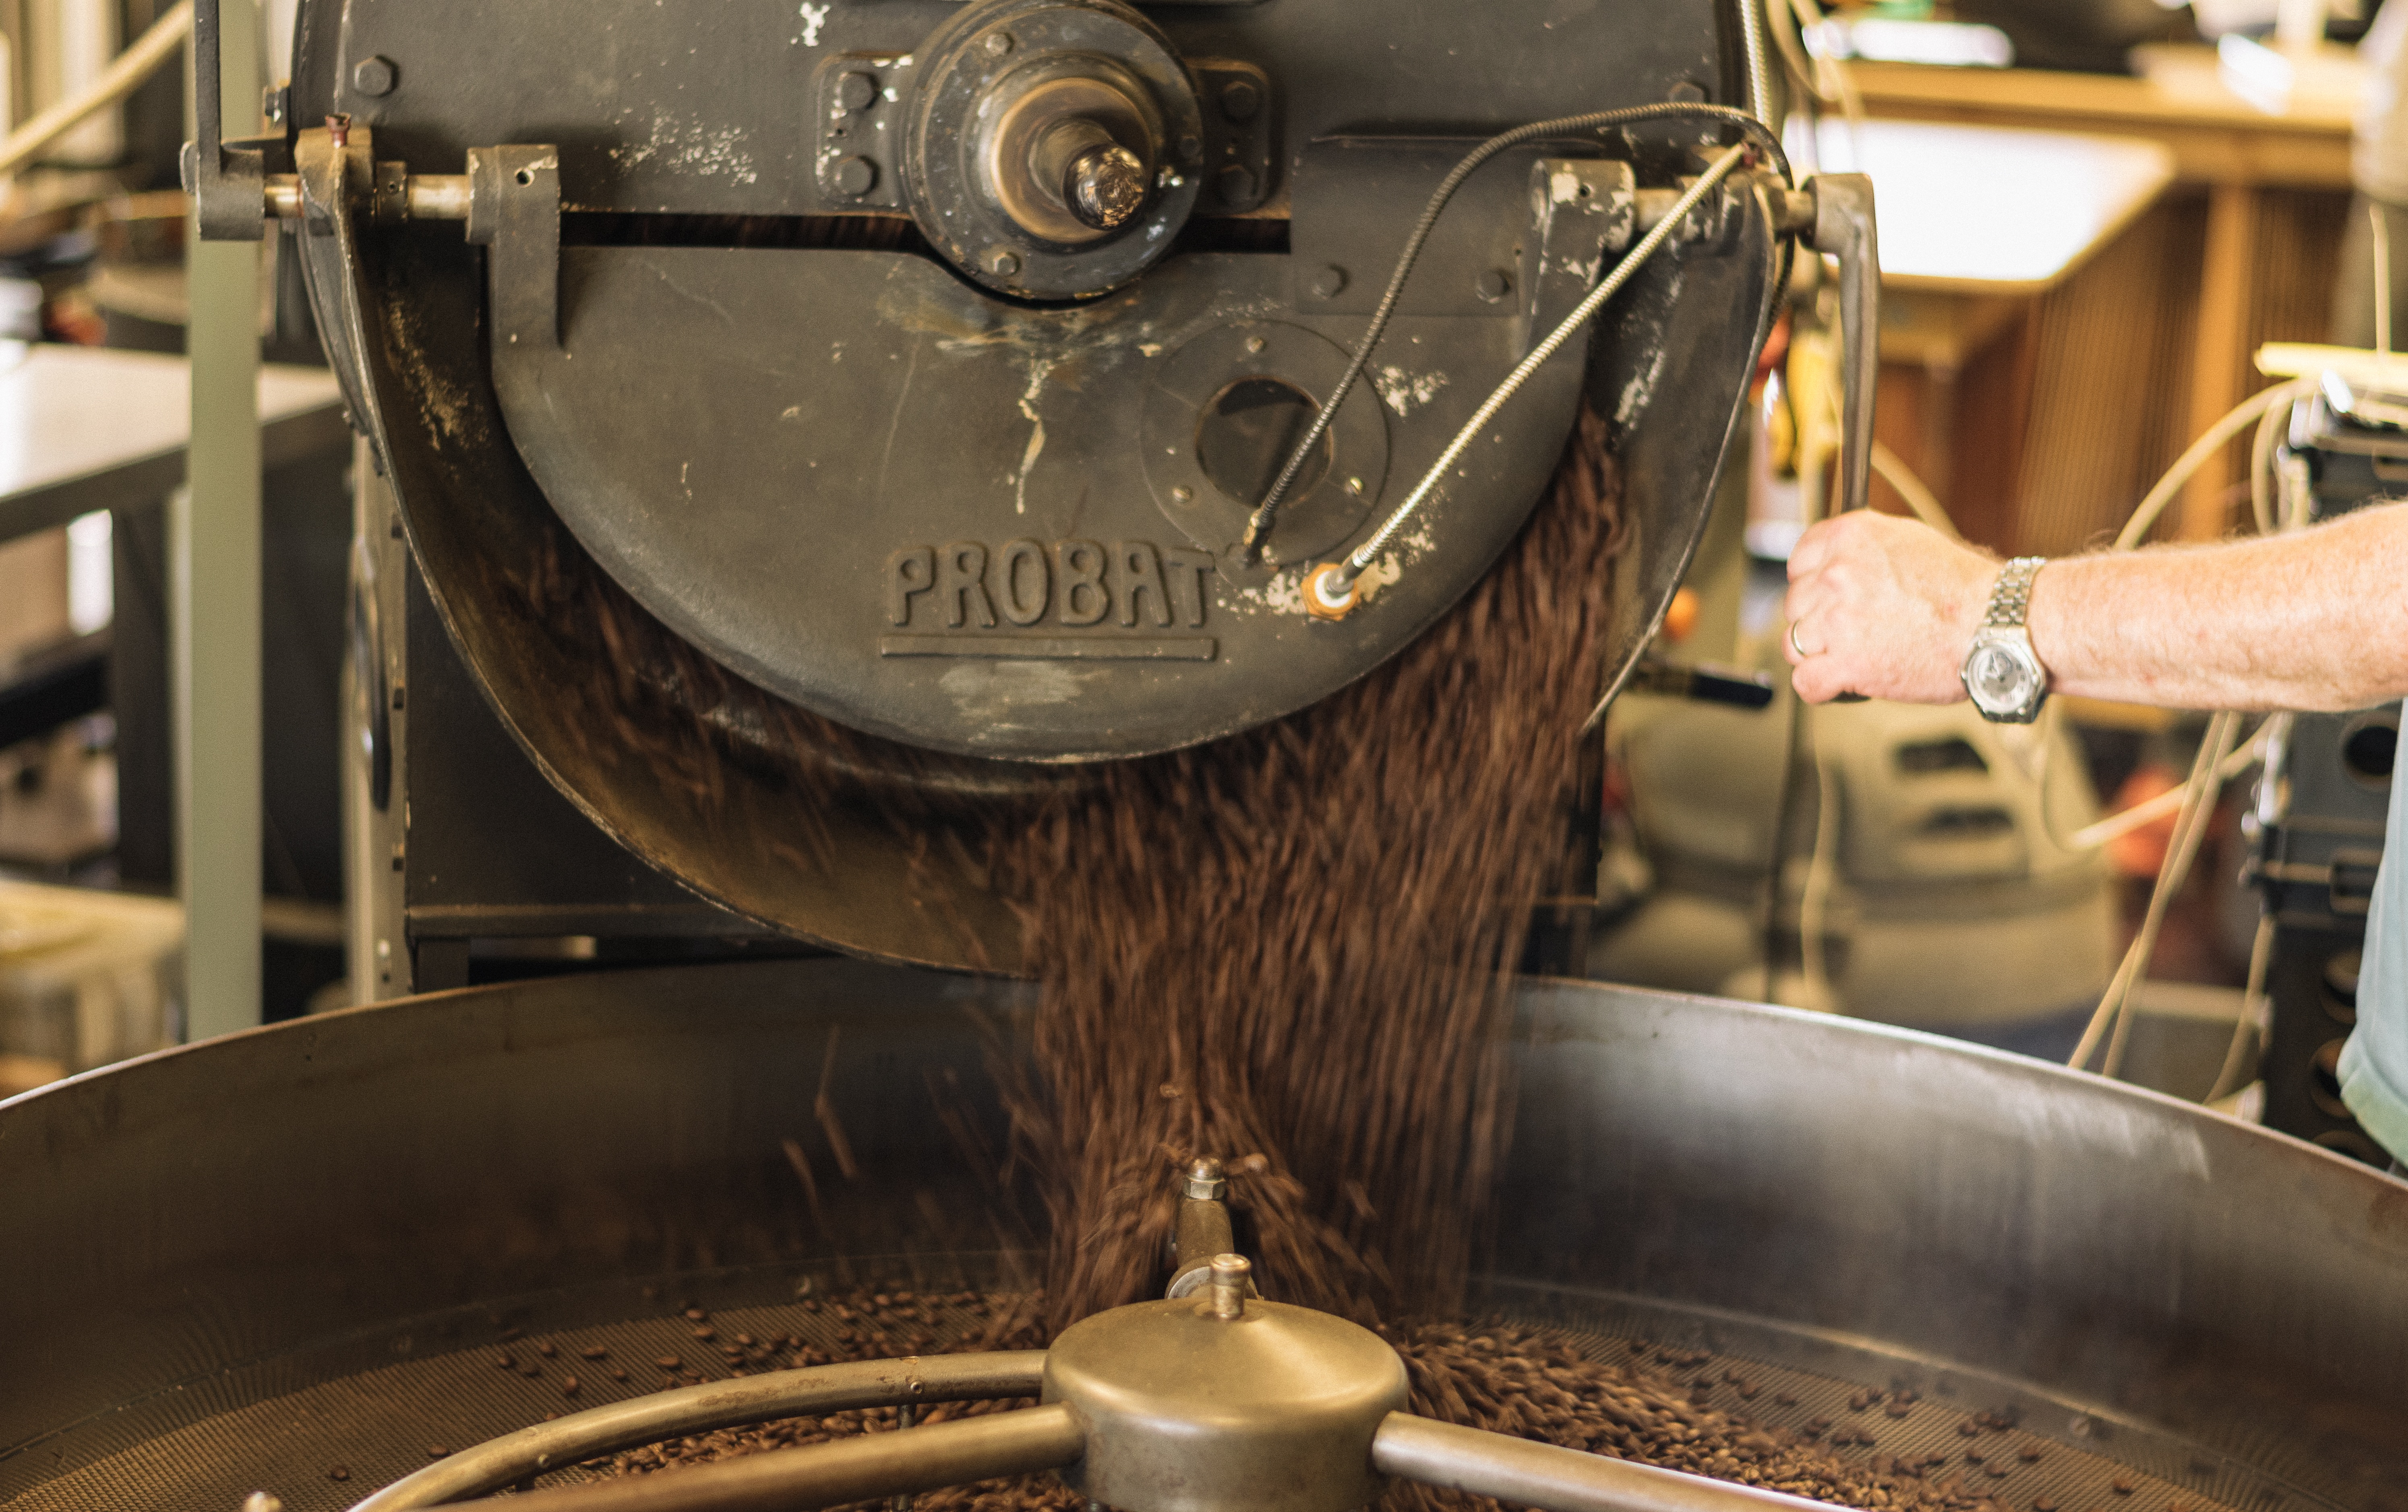
wheel, drink, art